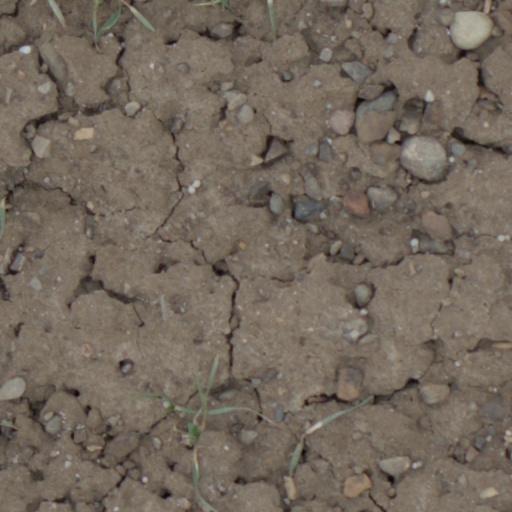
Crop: wheat